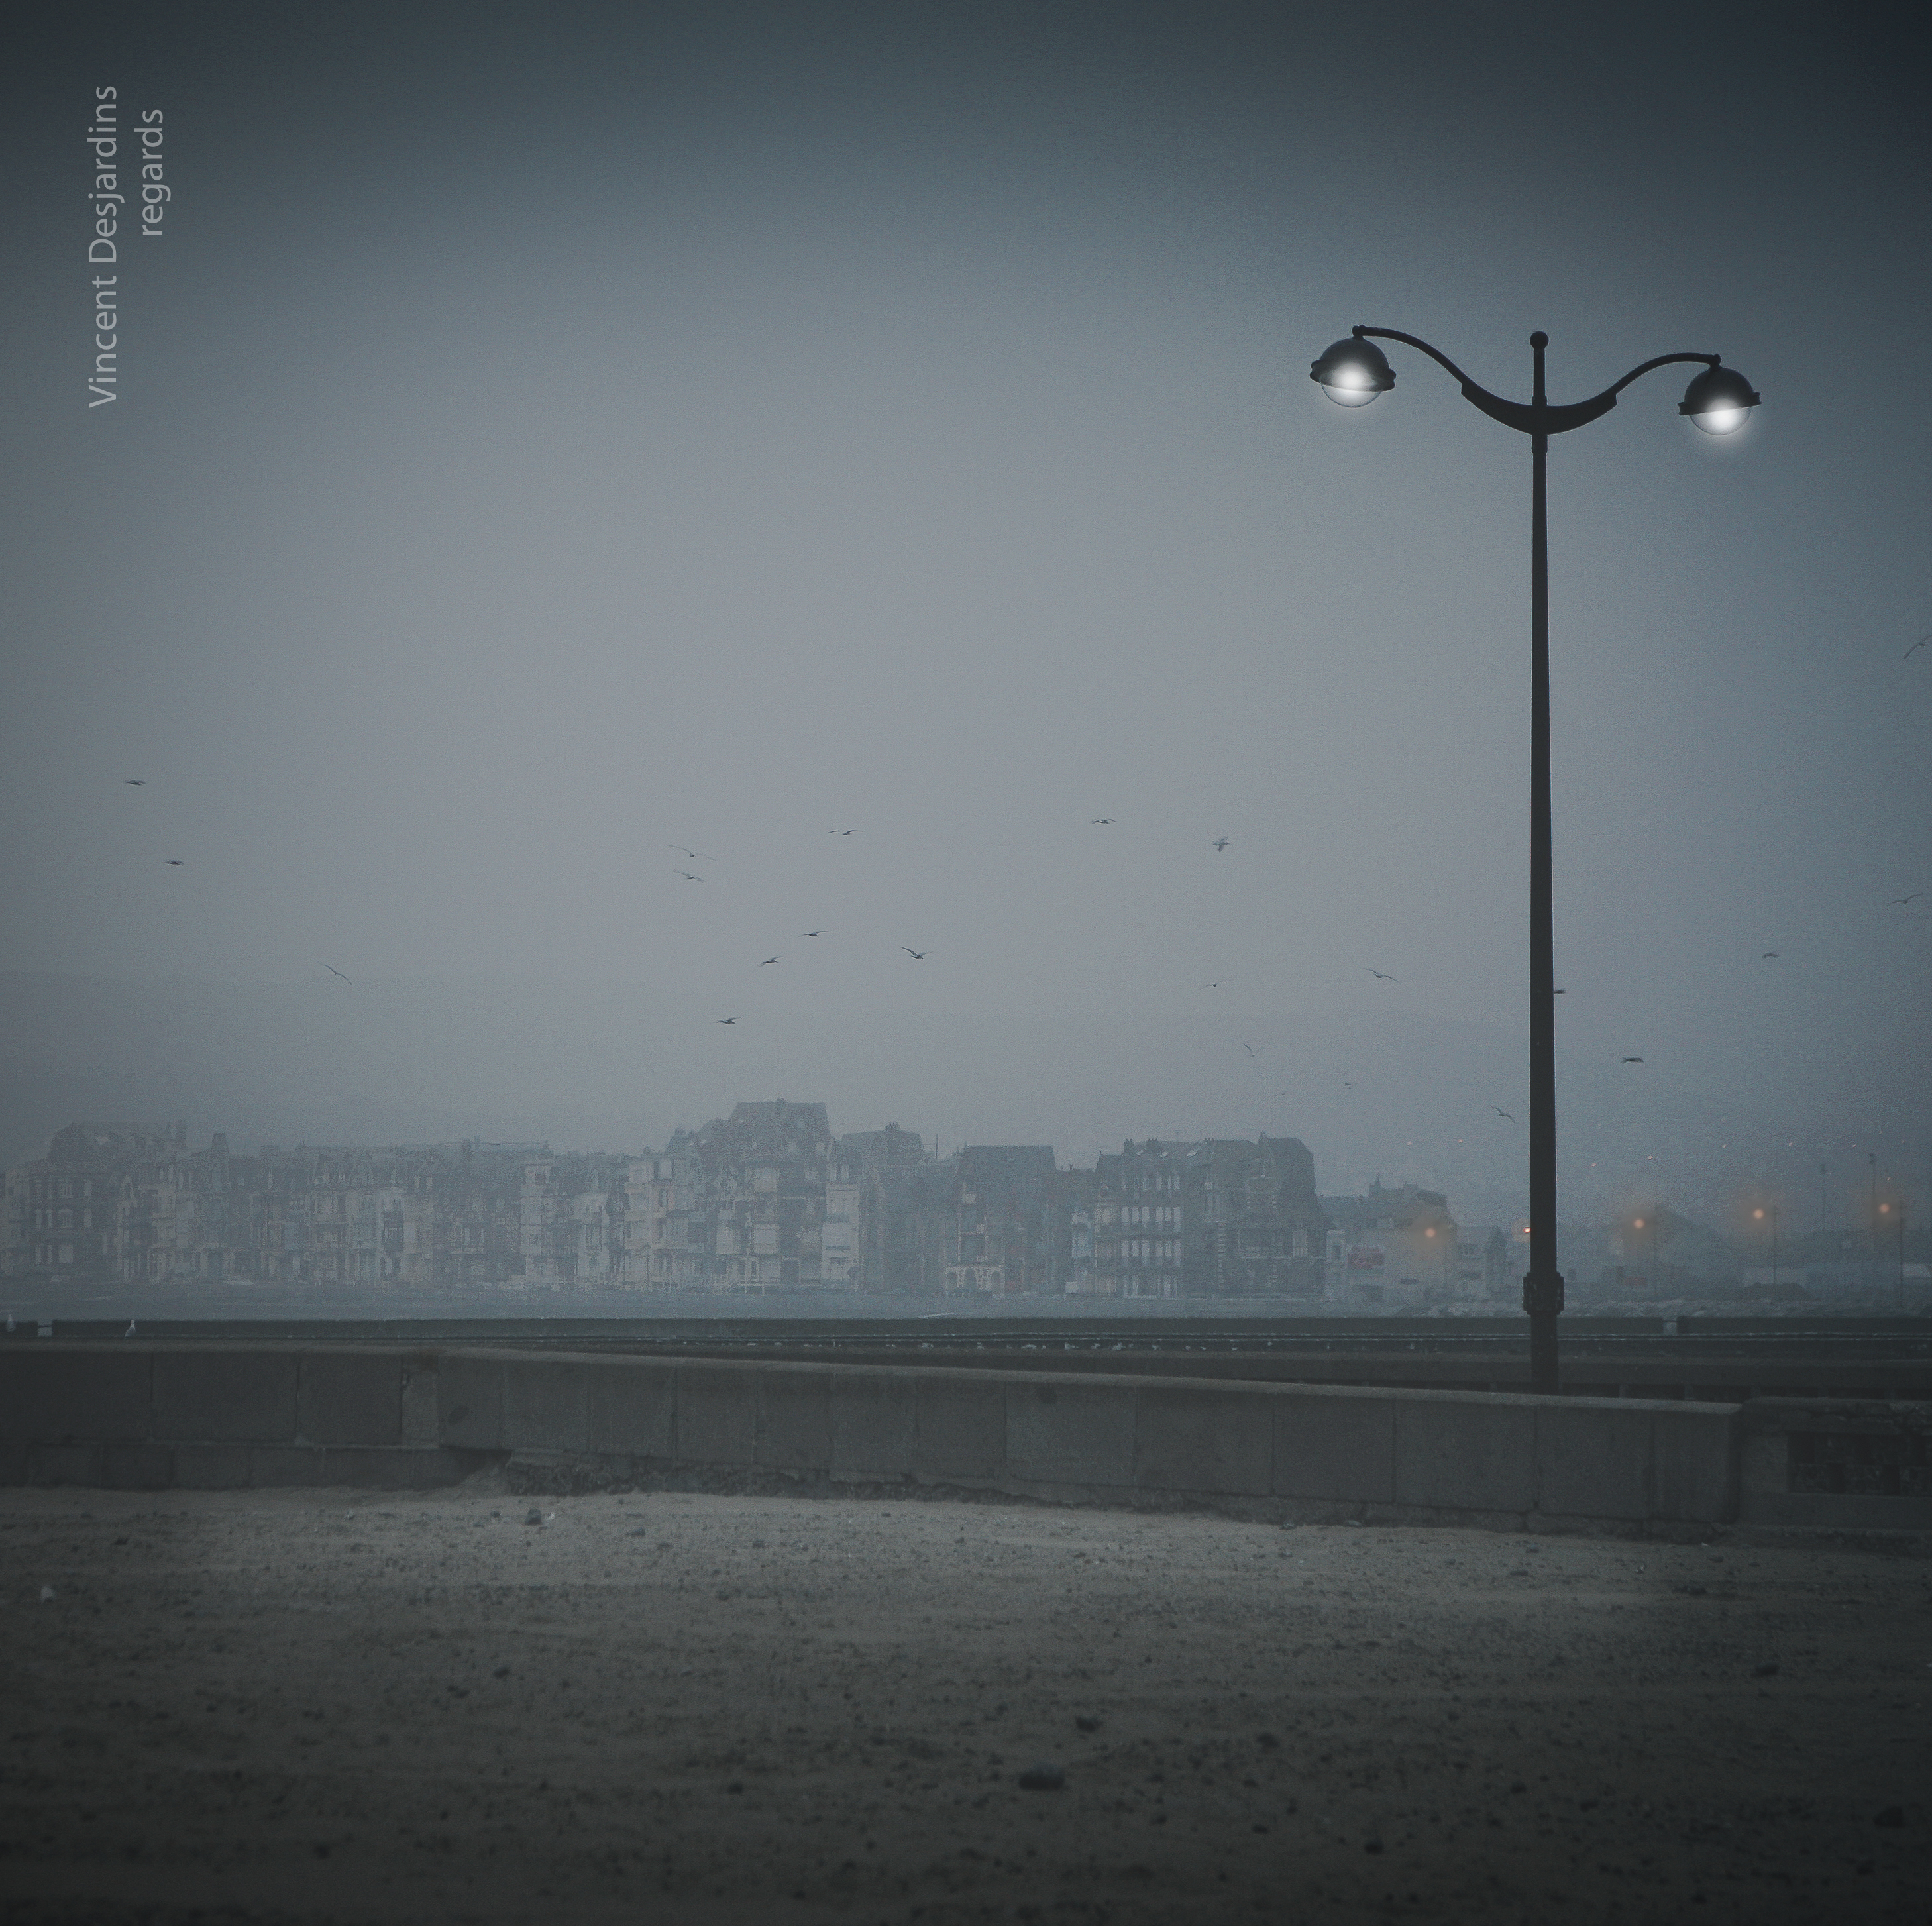
light, fog, night, morning, wind, dawn, dusk, france, evening, reflection, canon, weather, darkness, street light, monochrome, lighting, light fixture, 5d, normandy, shape, normandie, seinemaritime, merslesbains, letr port, atmospheric phenomenon, atmosphere of earth